Clayton, West Sussex

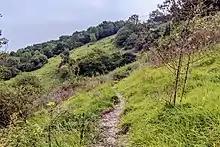
Clayton Down, looking east towards Clayton Holt with Ditching Beacon beyond

The little parish church of St. John the Baptist is an Anglo-Saxon church that has a squat bell turret of shingles with a wrought iron weather vane dated 1781. The church has some magnificent wall murals, for example the Last Judgement, from the mid-12th century (1150–1200). These murals, unique in England for their date and extent, were first brought to light during repair work in 1893 and were probably painted by artists from St Pancras Priory in Lewes. Sir Norman Hartnell, who designed Queen Elizabeth II's wedding gown and coronation dress and served as couturier to Elizabeth II (and previously to The Queen Mother) is buried in the churchyard.